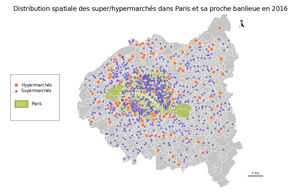
Carte de localisation des supermarchés et hypermarchés dans Paris et sa proche banlieue en 2016
Un hypermarché est un commerce de détail en libre-service, de grande taille.